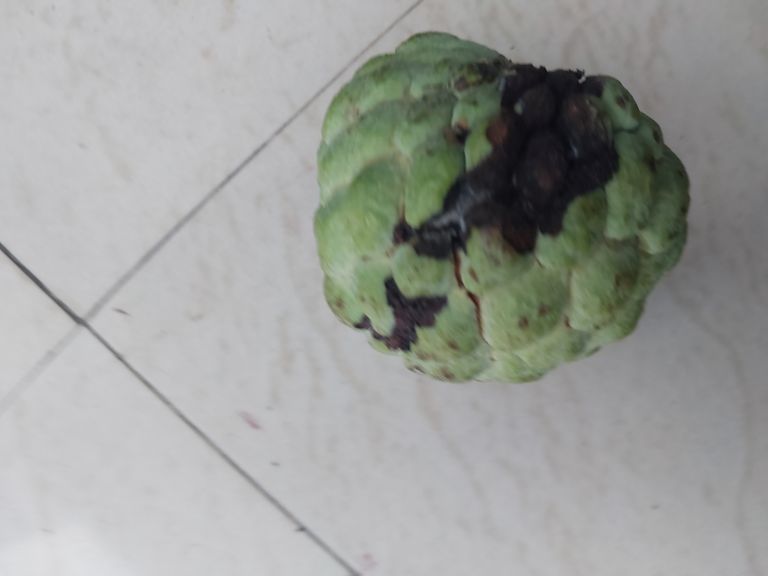
Disease label: Diplodia Rot